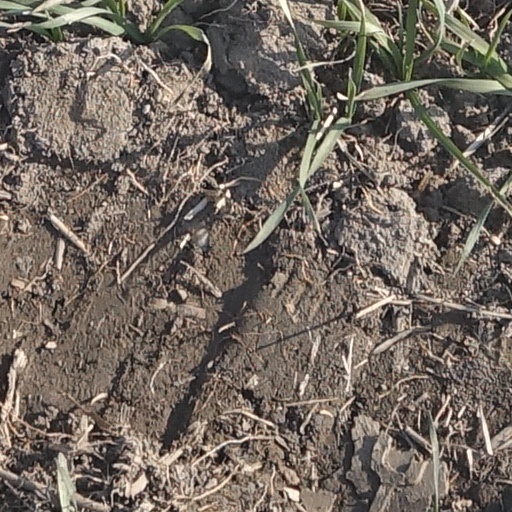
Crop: wheat